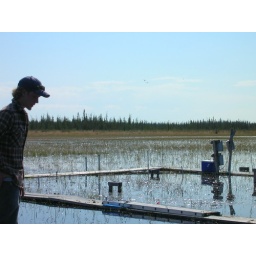
Collin examining the high water table at APEX Alpha manipulation control plot in mid May. Image by Caitlin Lawrence.